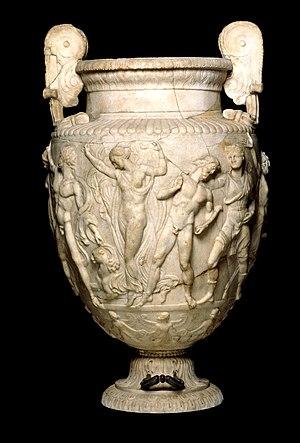
Le vase Townley est un grand vase en marbre romain du IIᵉ siècle de notre ère, découvert en 1773 par l'antiquaire écossais et marchand d'antiquités Gavin Hamilton, en train de fouiller une villa romaine à Monte Cagnolo, entre Genzano et Civita Lavinia, près du Lanuvium, au sud-est de Rome. Le vase ovoïde, d'une hauteur de 93 cm, a des poignées en volute à la manière d'un Cratère en céramique. Il est sculpté d'une frise profonde en bas-relief occupant la plus grande partie du corps, illustrant une procession bacchanalienne. Son nom vient du collectionneur anglais Charles Townley, qui l’a acheté à Hamilton en 1774 pour 250 £. La collection de Townley, longtemps exposée dans sa maison de Londres à Park Street, a été achetée pour le British Museum après sa mort en 1805.